Charles H. Jacoby Jr.

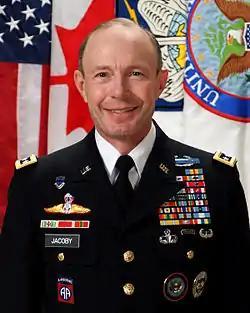
Official portrait of GEN Jacoby, 2013

Charles Hemming Jacoby Jr. (June 19, 1954 – April 1, 2025) was a top military leader, author, and strategist who served as the fifth Commander of United States Northern Command (USNORTHCOM) and the 22nd Commander of North American Aerospace Defense Command (NORAD). General Jacoby served as Vice Chairman and Board Member of Agilion Systems, an advanced technology and strategic advisory firm. Previously he was Vice Chairman and Board Member at Tilman & Company, a predecessor to Agilion